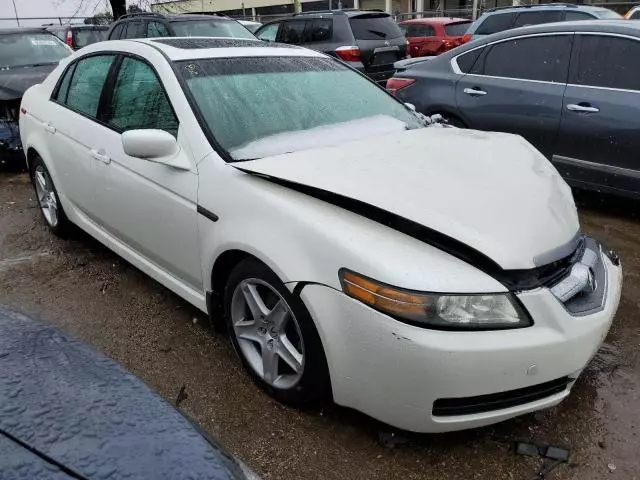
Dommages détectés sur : pare-choc avant, feu avant gauche, capot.
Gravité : majeur